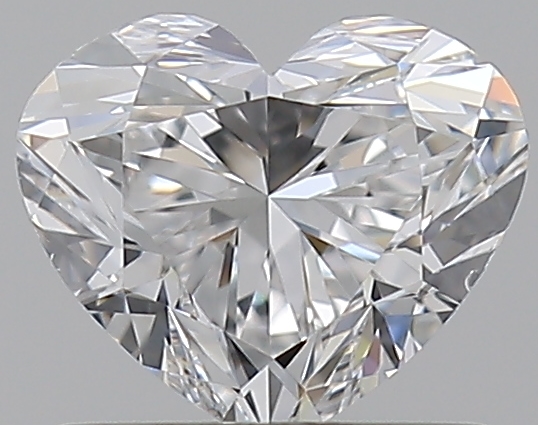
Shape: heart
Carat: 0.7
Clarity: VS2
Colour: E
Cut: EX
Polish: EX
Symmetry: VG
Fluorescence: N
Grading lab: GIA
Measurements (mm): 5.19 x 6.15 x 3.63